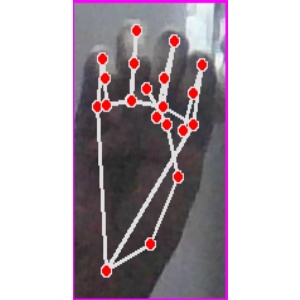
अक्षर: म